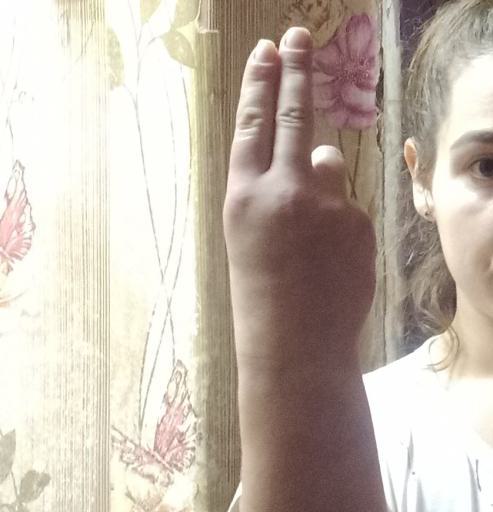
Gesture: two_up_inverted